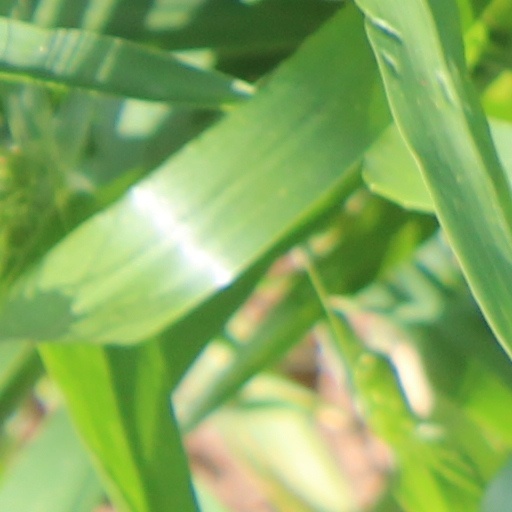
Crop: wheat